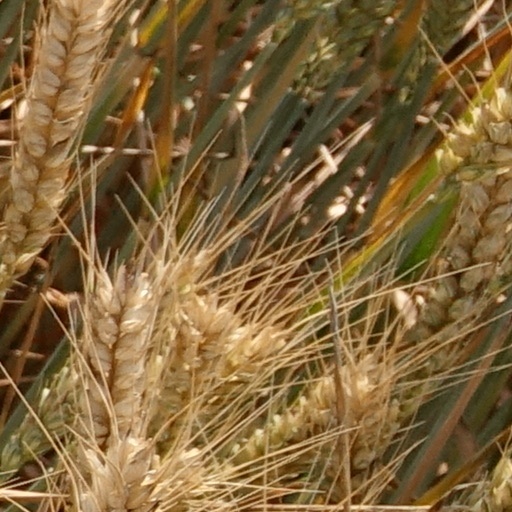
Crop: wheat